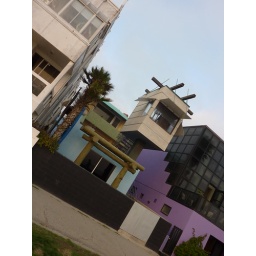
Gehry beach house in Venice